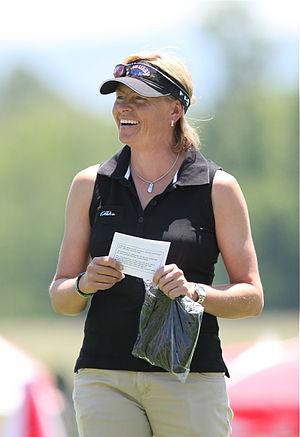
La treizième édition de la Solheim Cup se dispute du 16 au 18 août 2013 sur le parcours du Colorado Golf Club de Parker, Colorado aux États-Unis.
Liselotte Neumann, Liselotte "Lotta" Neumann, née le 20 mai 1966 à Finspång, est une golfeuse suédoise.